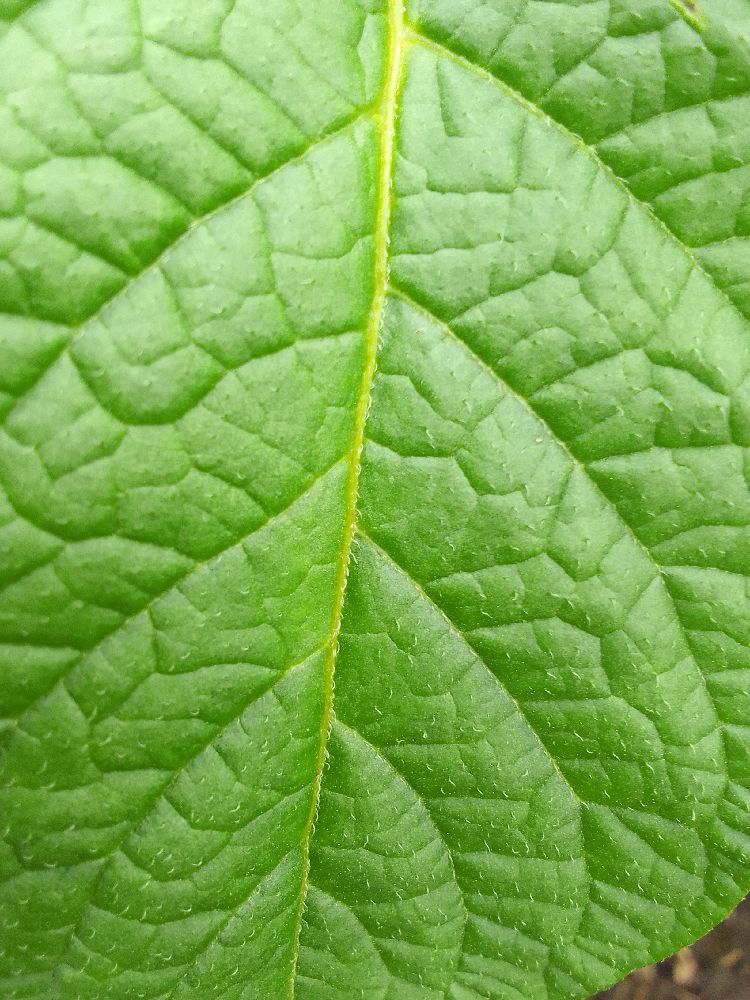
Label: Healthy